William Morgan (architect)

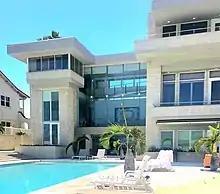
Beach side of the Ormond Beach house

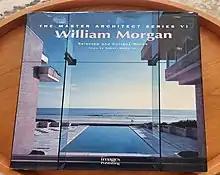
Ormond Beach House on the cover of The Master Architect book

Morgan's five books cover the architecture of pre-industrial cultures, including those in pre-Columbian North America and Micronesia. He died in Jacksonville after a long illness on January 18, 2016, aged 85.